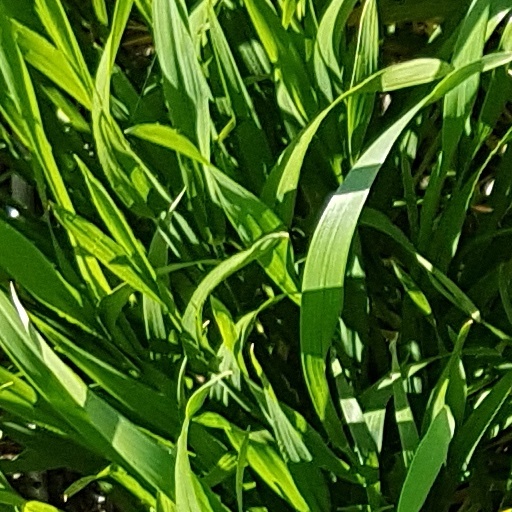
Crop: wheat